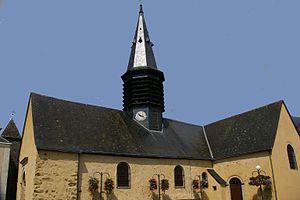
La liste des églises de la Mayenne recense de manière exhaustive les églises, cathédrale et basiliques situées dans le département français de la Mayenne.
Torcé-Viviers-en-Charnie est une commune française, située dans le département de la Mayenne en région Pays de la Loire, peuplée de 756 habitants.
L'église Saint-Pierre est une église catholique située à Torcé-Viviers-en-Charnie, dans le département français de la Mayenne.